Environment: lab
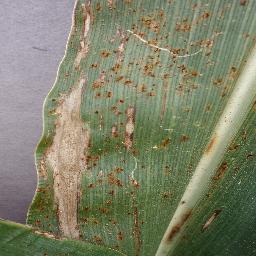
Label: northern_corn_leaf_blight